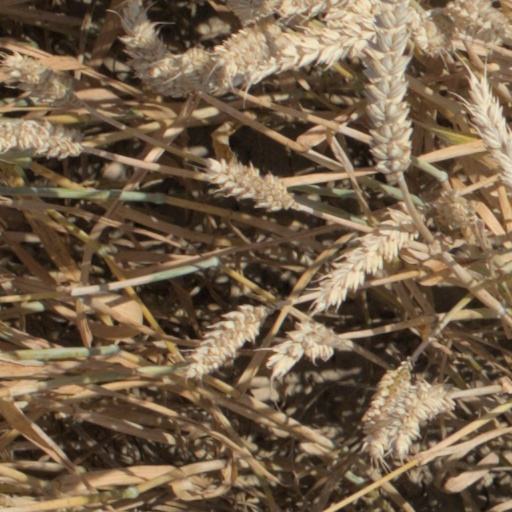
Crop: wheat